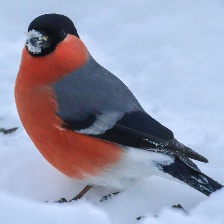
Species: EURASIAN BULLFINCH
Scientific name: PYRRHULA PYRRHULA